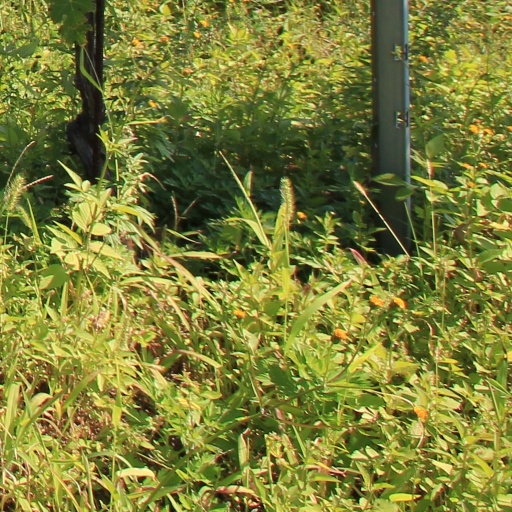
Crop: grape